USC&GS George S. Blake

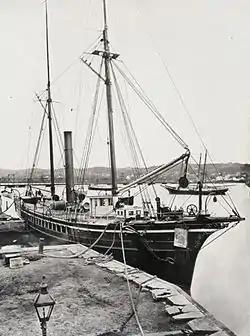
Coast and Geodetic Survey steamer Blake, Washington Navy Yard, c. 1880.

"George S. Blake" worked in the vicinity of Nantucket and Boston until 21 September 1892. She was in New York on 11 and 12 October to take part in the New York Columbian Celebration before heading south to make an examination of part of the Hatteras Shoal. On her return north she picked up the Survey's schooner for tow on 2 December 1892 in Norfolk from where both ships went to the Washington Navy Yard. "George S. Blake" prepared there for her appearance at the World's Columbian Exposition in Chicago there until 2 April 1893 when she sailed north to join "Bache" in a special mission. The commanding officers of both "Bache" and "George S. Blake" had been directed on 30 March 1893, to support the speed trials of the new cruiser, in Newport Harbor. The final trial was over a course laid out in 1890 by the Coast and Geodetic Survey. The vessels supported current measurements on the course using the Pillsbury current meter through 17 April. "George S. Blake" then proceeded to Chicago, Illinois, to be a part of the Coast Survey's exhibit at the World's Columbian Exposition where she remained until 5 October 1893, sailing from Chicago 15 October and arriving in Baltimore on 24 November 1893.